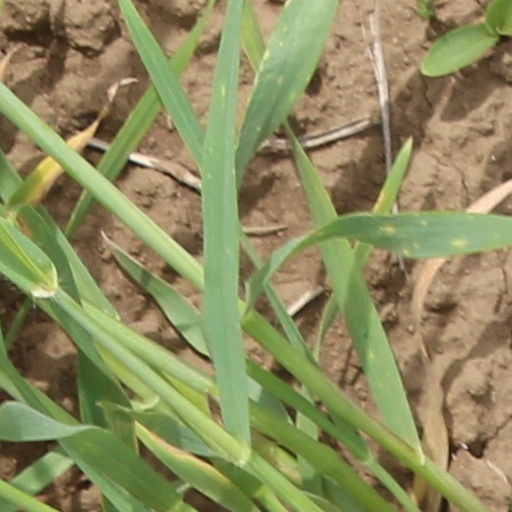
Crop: wheat